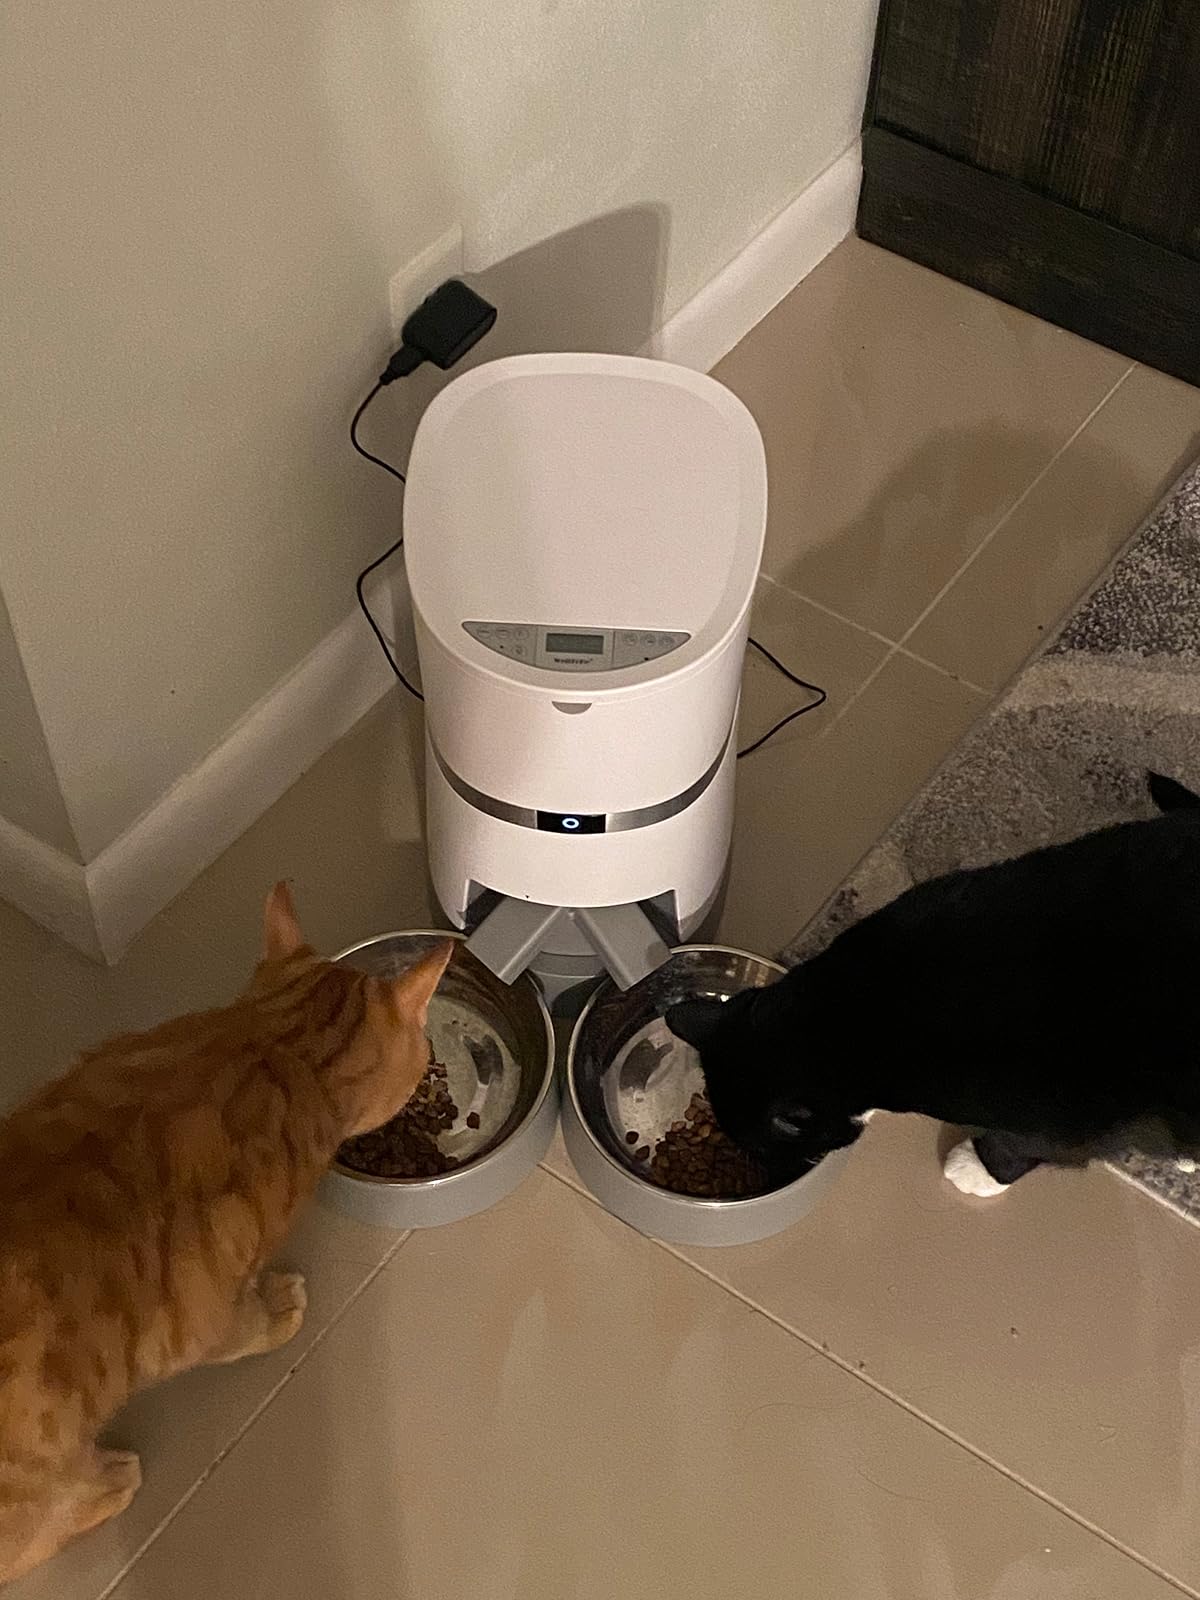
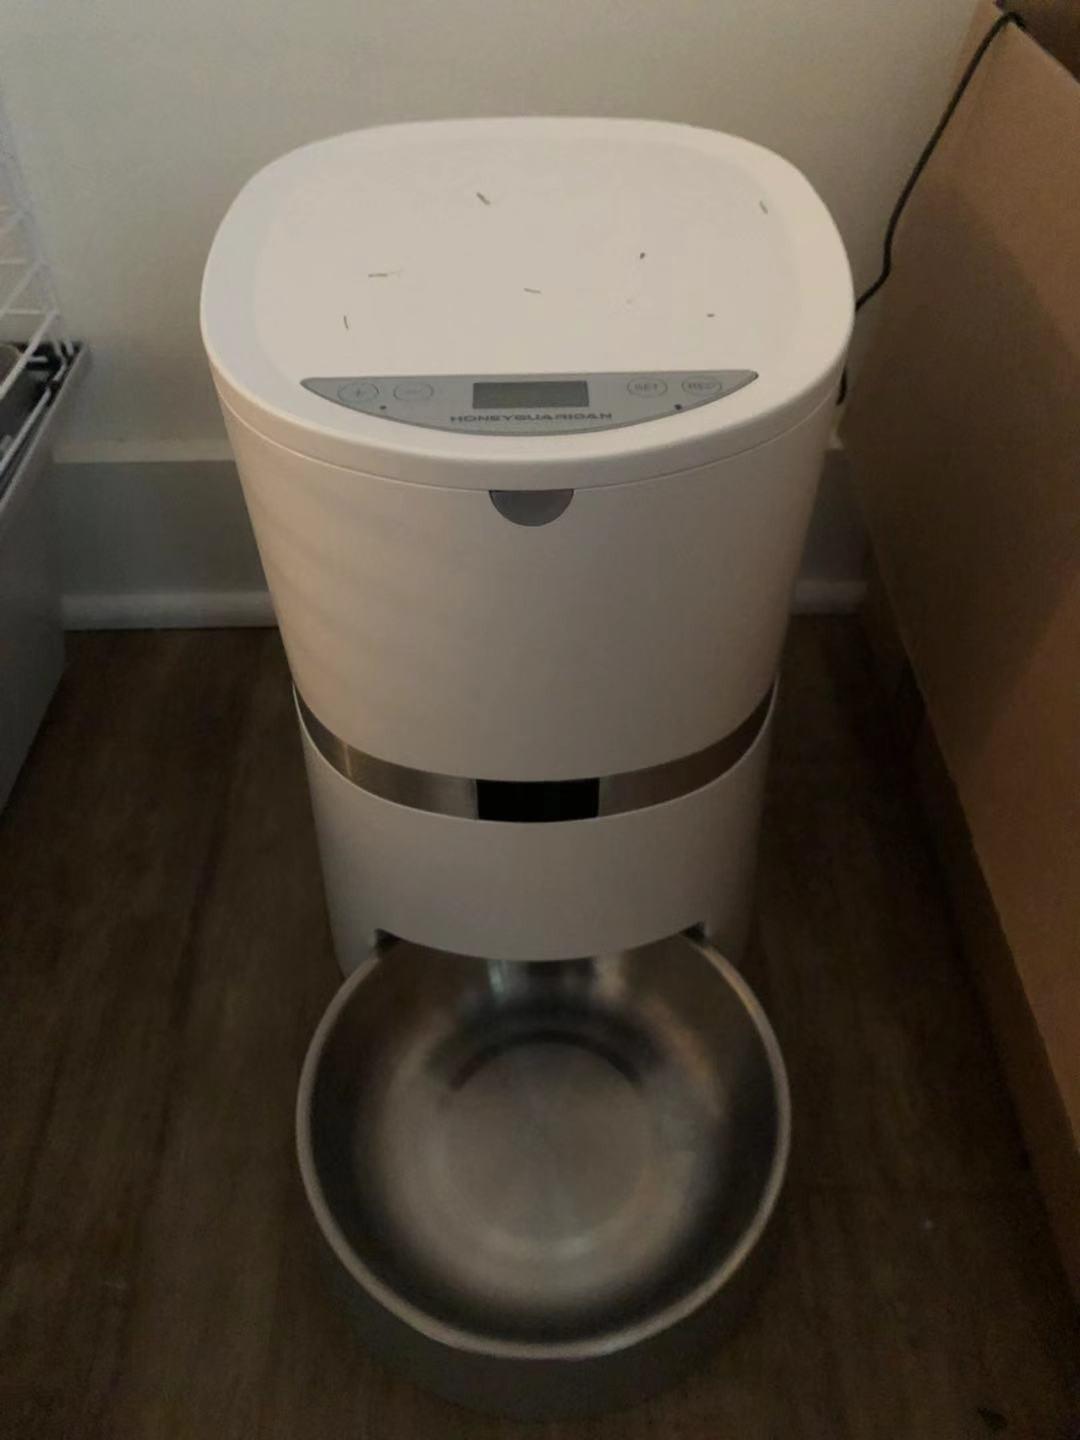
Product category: items_feeder
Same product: no